Zhou Jiping

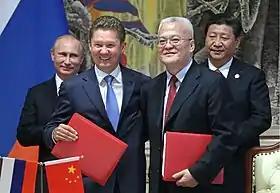
Zhou and Gazprom CEO Alexey Miller sign a $400 billion gas deal for natural gas supplies via the Eastern Route between Gazprom and CNPC, 21 May 2014

Since 2013, Zhou Jiping has served as chairman and CEO of China National Petroleum Corporation.